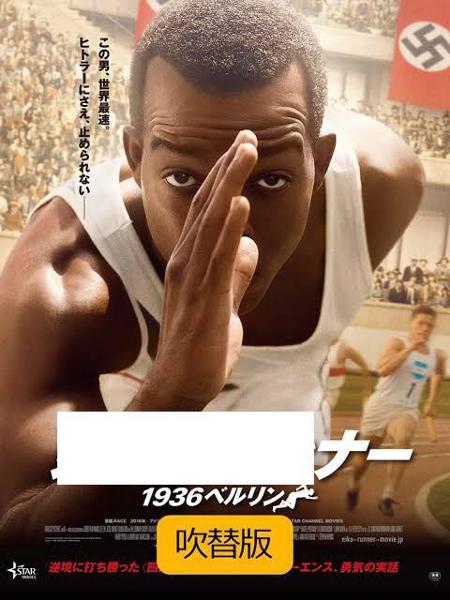
回答: 食い逃げスン